Introducing Relativity

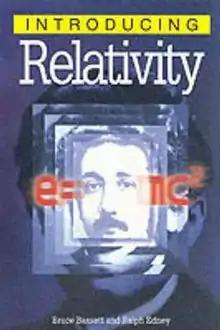
First edition cover

Introducing Relativity is a 2002 graphic study guide to the theory of relativity and Albert Einstein written by Bruce Bassett and illustrated by Ralph Edney. The volume is, according to the publisher's website, "a superlative, fascinating graphic account of Einstein’s strange world," which, "plots a visually accessible course through the thought experiments that have given shape to contemporary physics."